Red supergiant

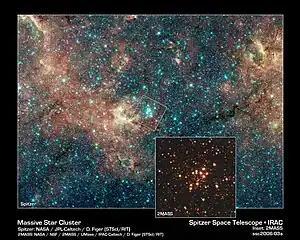
RSGC1, the first of several massive clusters found to contain multiple red supergiants.

Red supergiants are necessarily no more than about 25 million years old and such massive stars are expected to form only in relatively large clusters of stars, so they are expected to be found mostly near prominent clusters. However they are fairly short-lived compared to other phases in the life of a star and only form from relatively uncommon massive stars, so there will generally only be small numbers of red supergiants in each cluster at any one time. The massive Hodge 301 cluster in the Tarantula Nebula contains three. Until the 21st century the largest number of red supergiants known in a single cluster was five in NGC 7419. Most red supergiants are found singly, for example Betelgeuse in the Orion OB1 association and Antares in the Scorpius–Centaurus association.